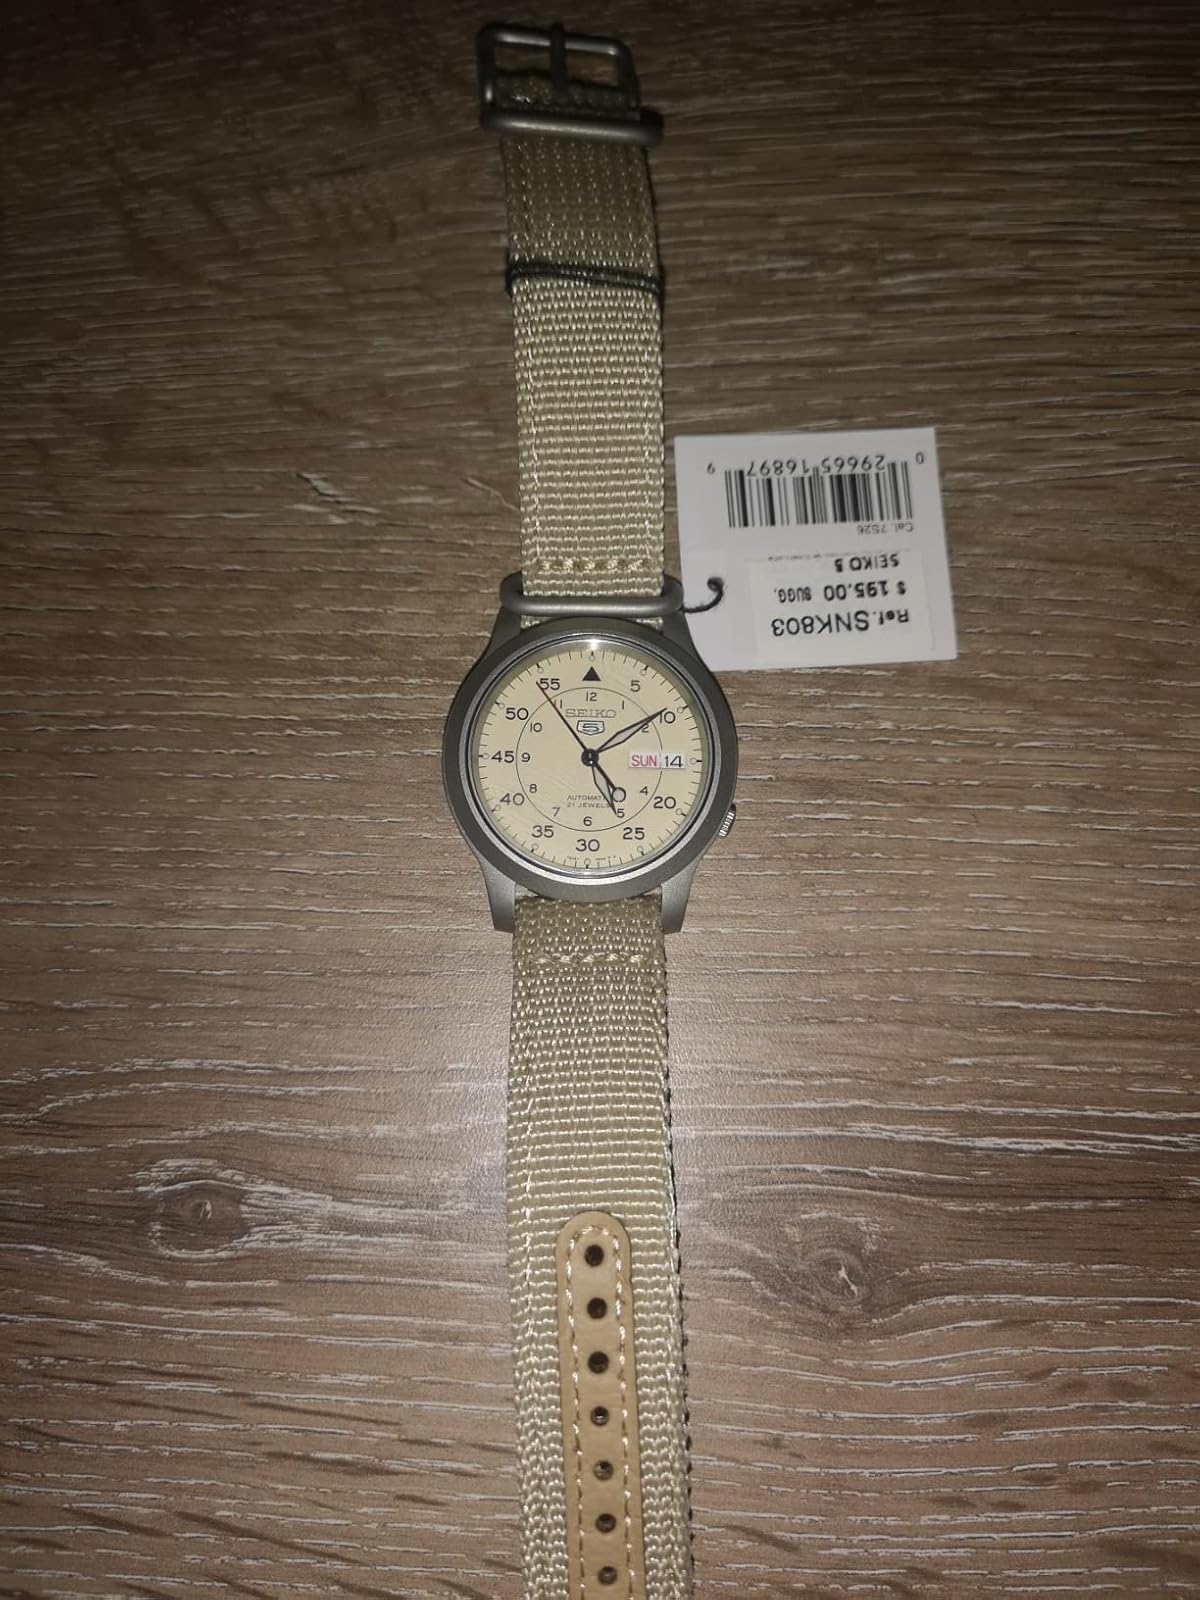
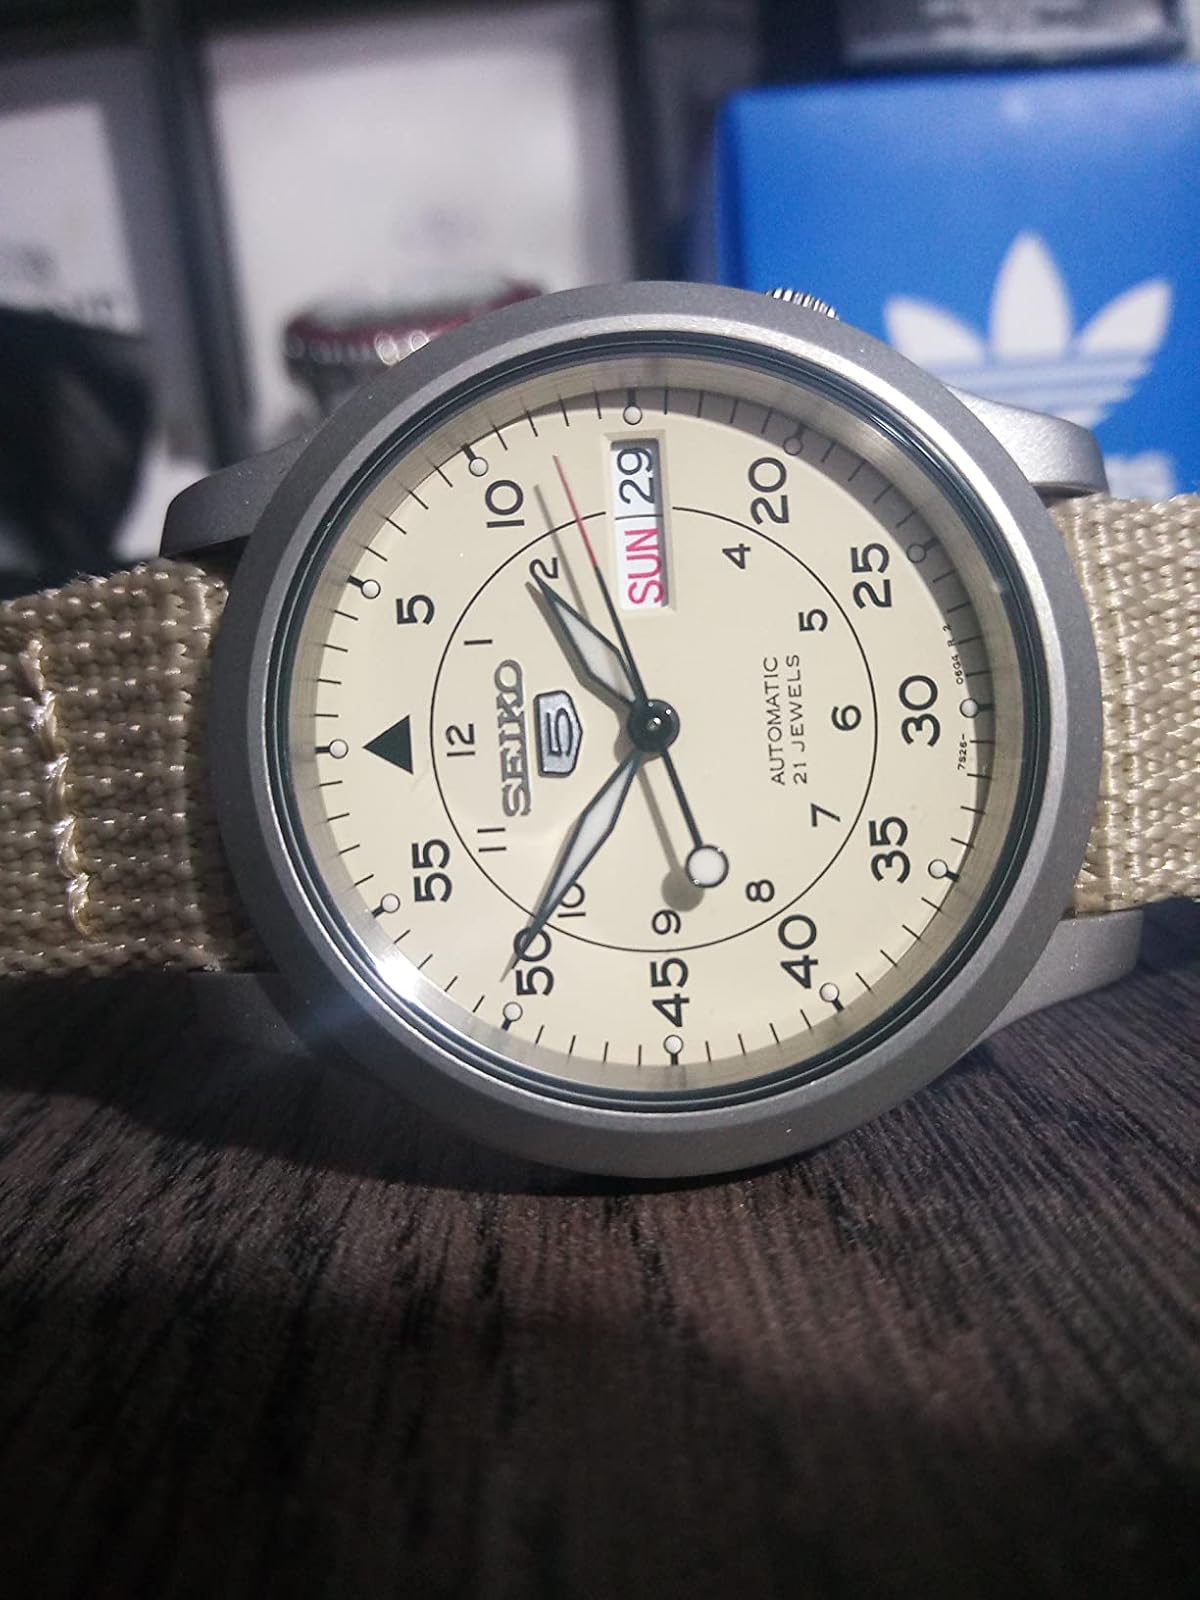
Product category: accessories_watch
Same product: yes